Samoëla

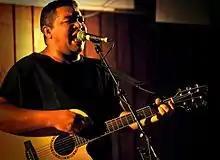

Samoëla Rasolofoniaina, better known as Samoëla, is a Malagasy vocalist and composer of contemporary folk fusion and roots music that draws upon musical traditions throughout the island of Madagascar. He typically sings and plays acoustic guitar, accompanied by an ensemble including bass guitar, Western and traditional percussion, and backup singers. He is distinguished by his use of "hainteny" traditional poetry and its metaphorical language, as well as youth slang and culturally subversive direct language to critique and address sensitive social and political topics.